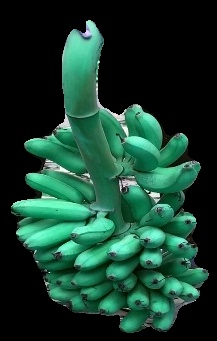
Variety: rasbale
Grade: grade1